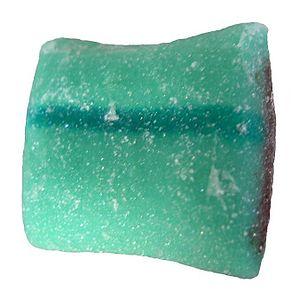
Un Coussin de Lyon, confiserie de Lyon (France)."
Cet article présente une liste des spécialités régionales françaises de confiserie et de chocolaterie classées par région et département.
La cuisine lyonnaise est une cuisine traditionnelle régionale de la cuisine française. La cuisine lyonnaise, située au carrefour de traditions culinaires régionales, tire depuis des générations le meilleur parti des ressources agricoles des alentours : élevages de la Bresse et du Charolais, gibier de la Dombes, poissons des lacs savoyards, légumes et fruits primeurs de la Drôme, de l'Ardèche et du Forez, vins de Bourgogne, du Beaujolais et de la vallée du Rhône.